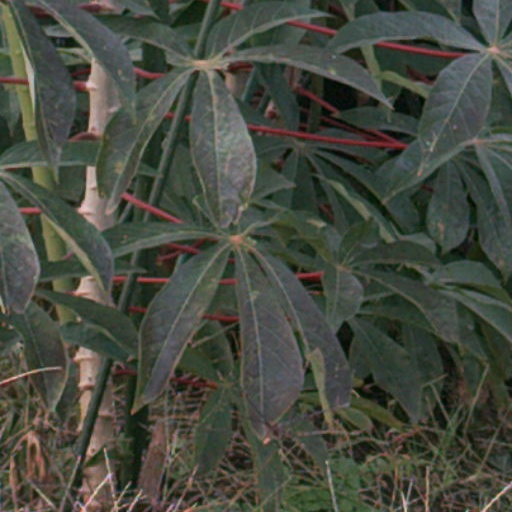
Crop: cassava